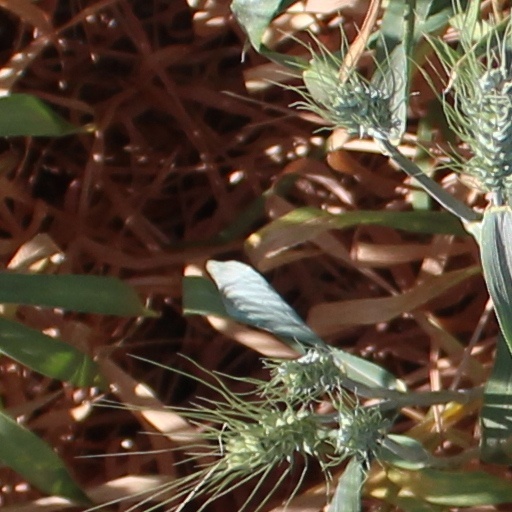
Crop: wheat